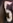
Number: 5